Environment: real
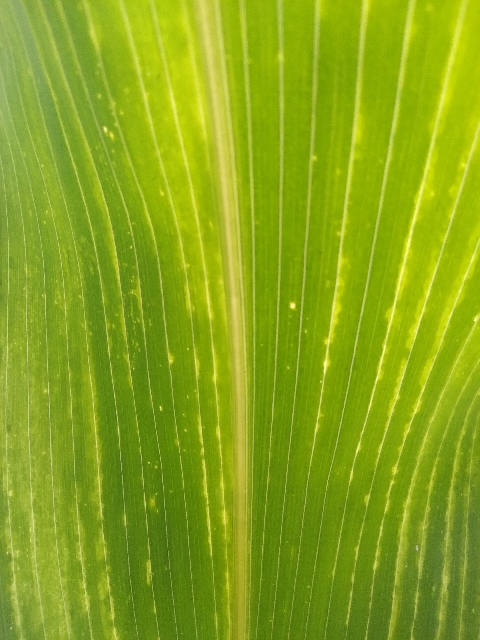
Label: lethal_necrosis